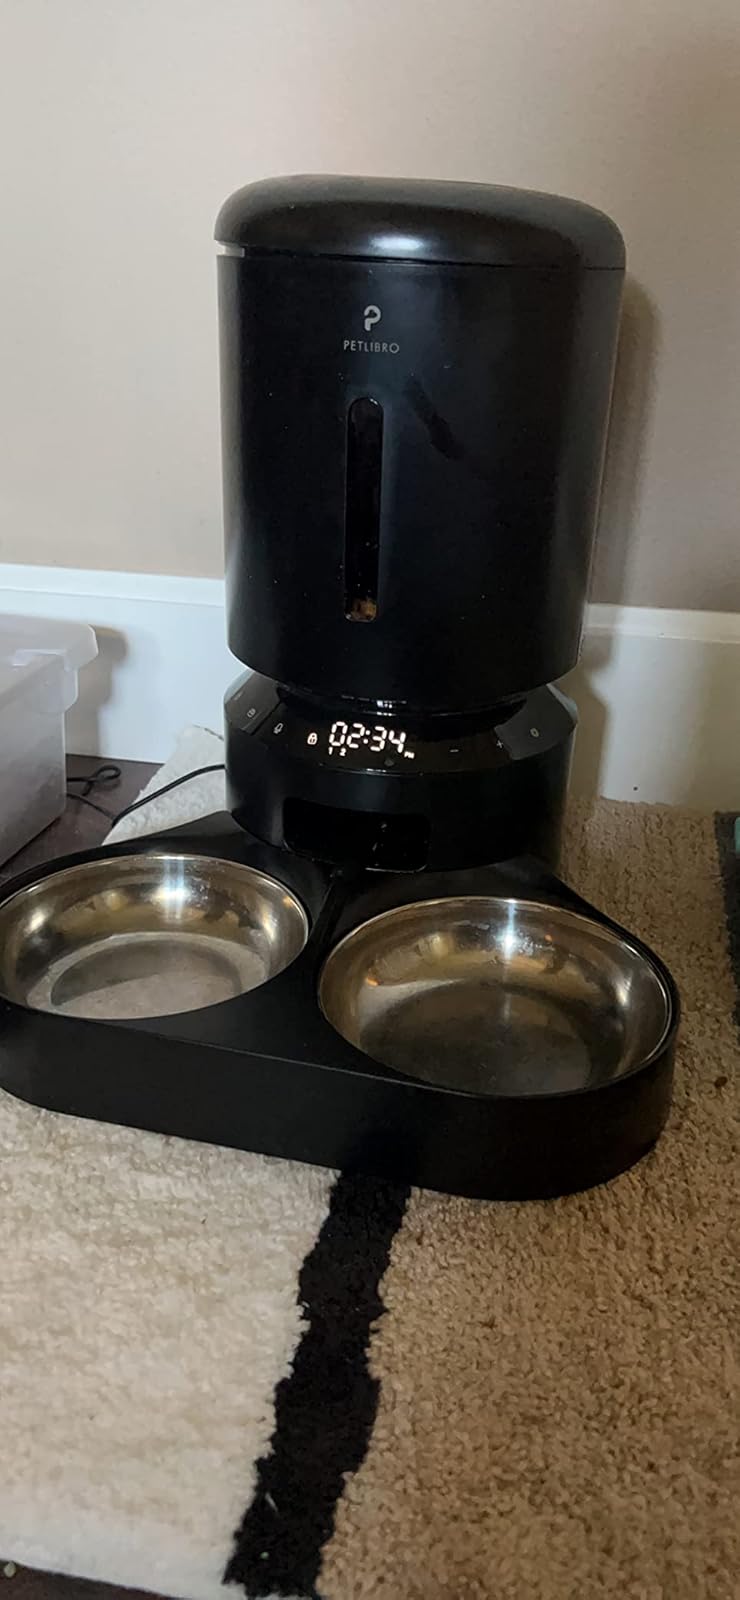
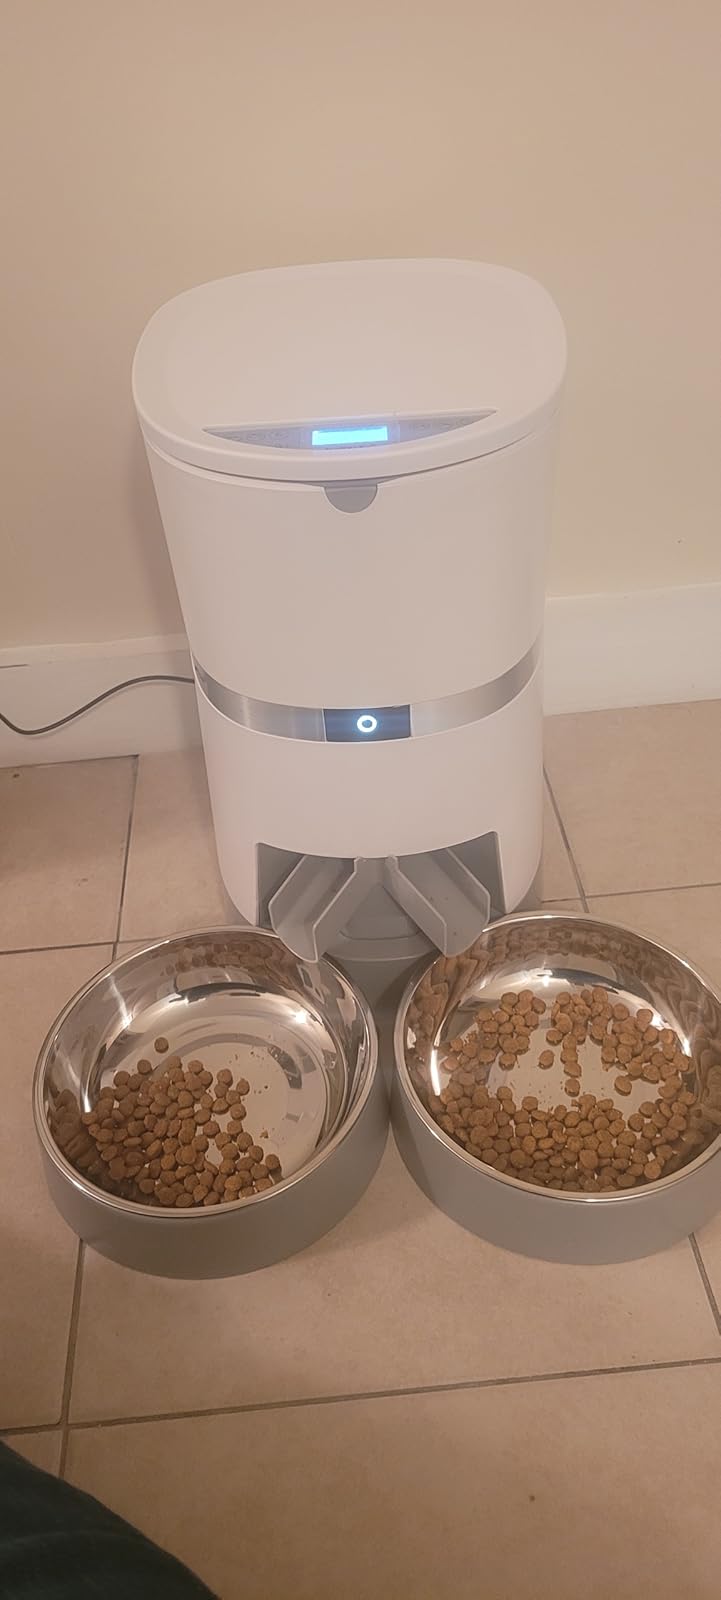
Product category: items_feeder
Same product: no